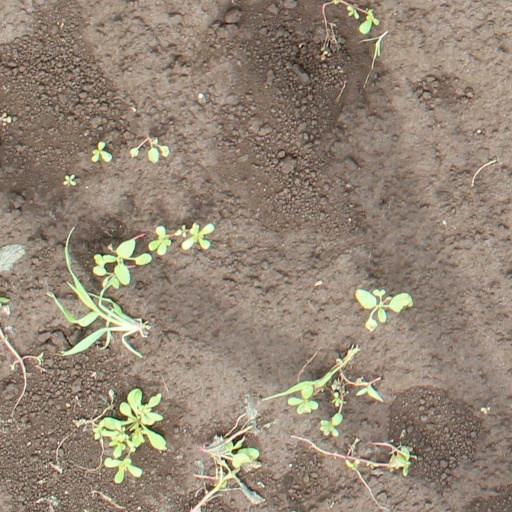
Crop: soybean